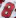
Number: 8